Vixen (comics)

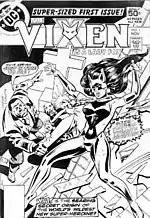
Page from Cancelled Comic Cavalcade showing the intended cover to "The Vixen" #1. Art by Bob Oskner and Vince Colletta.

Vixen was intended to be the first African female DC superhero to star in her own series, but the first issue of her series was cancelled in the DC Implosion in 1978, never to be released. The story was subsequently printed in "Cancelled Comic Cavalcade".